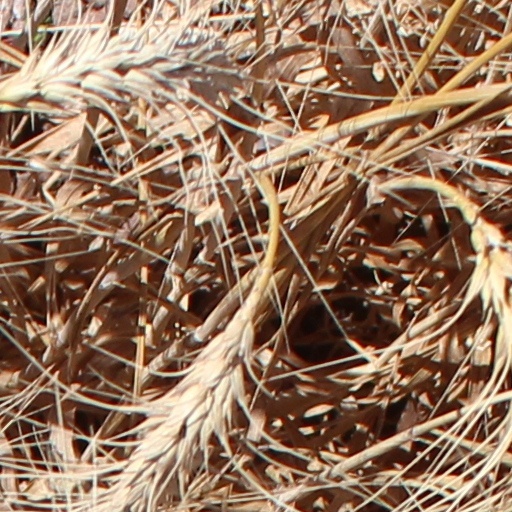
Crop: wheat